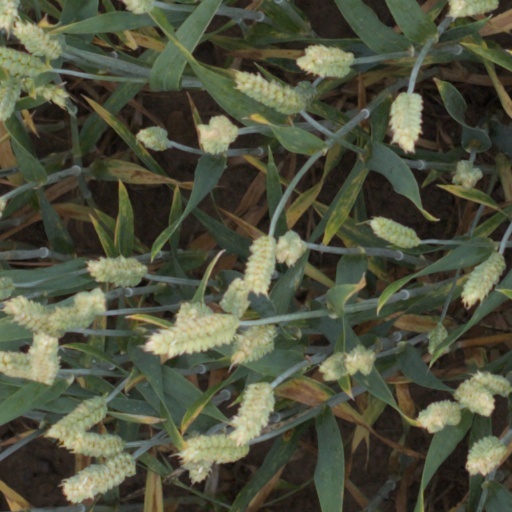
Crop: wheat